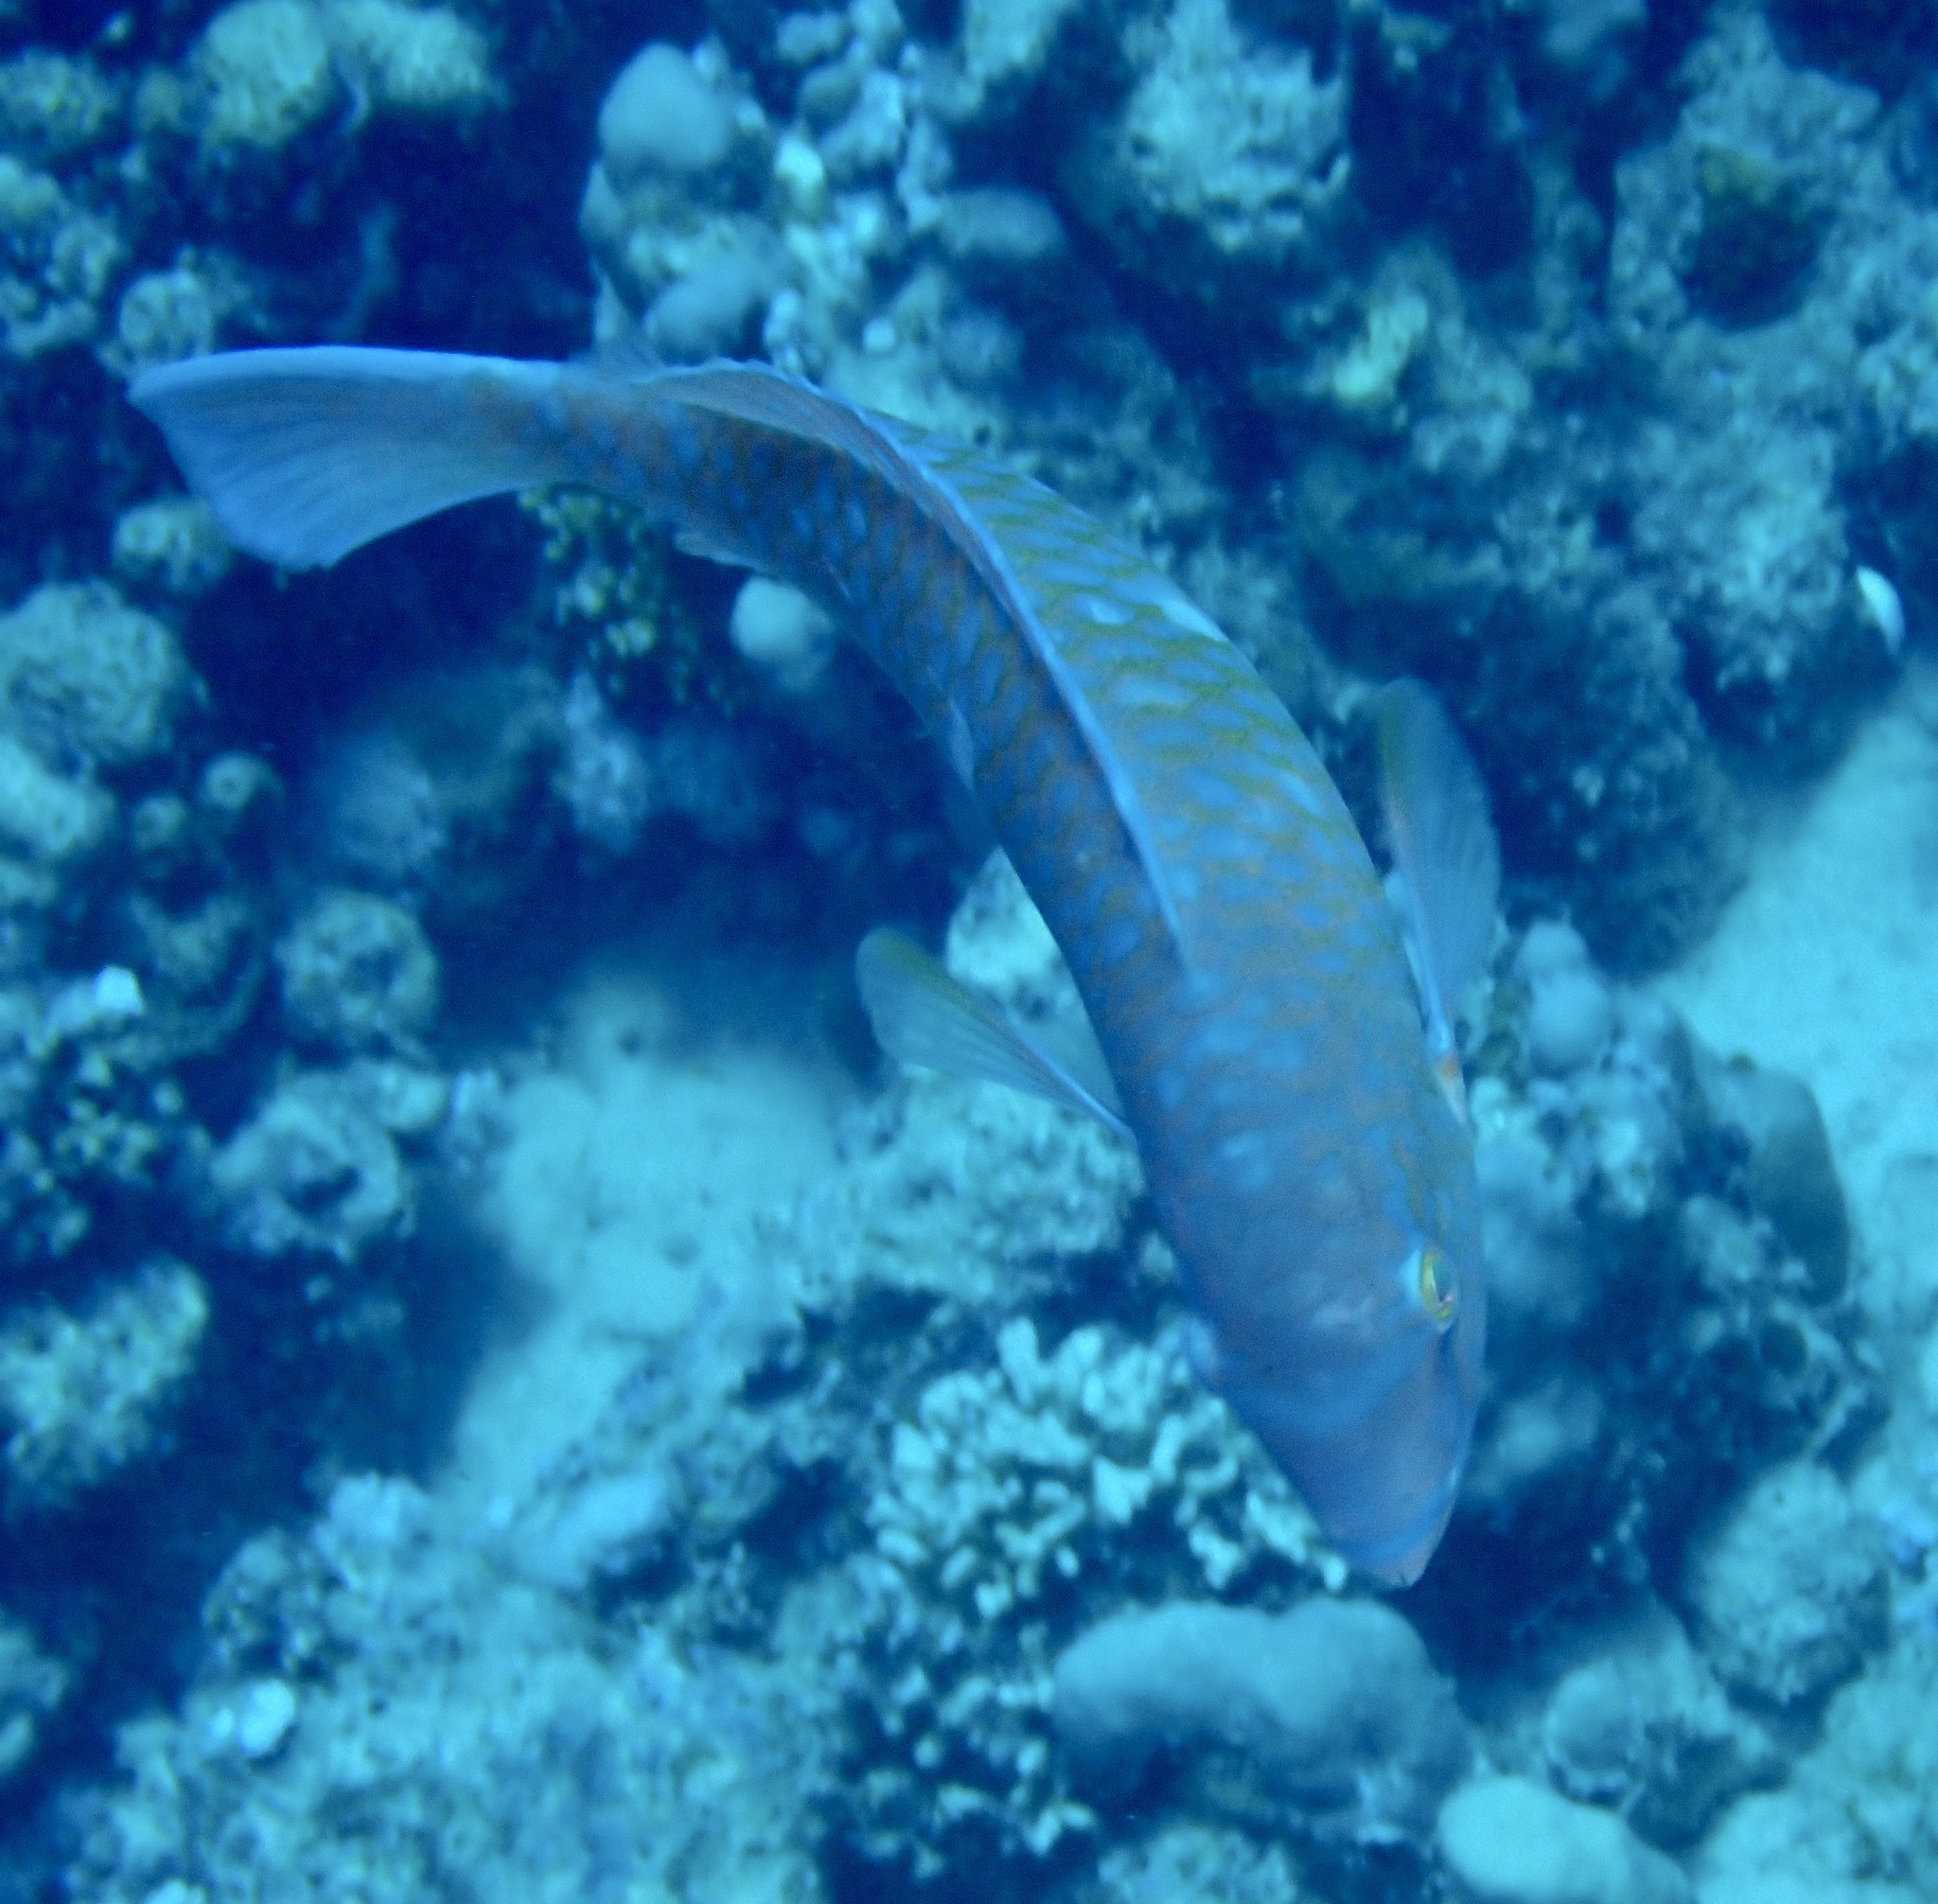
Scarus ghobban (Blue-barred Parrotfish)